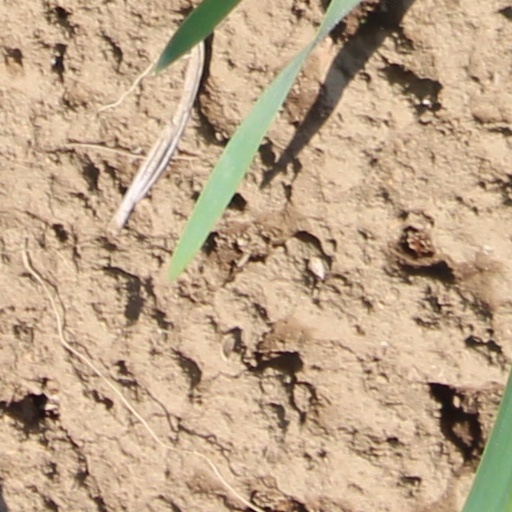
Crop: wheat